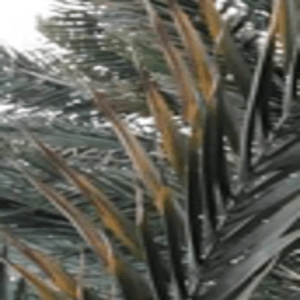
Label: Potassium Deficiency